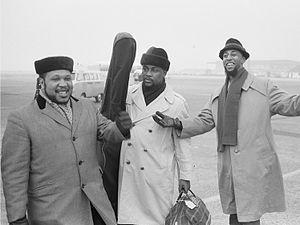
Les McCann, de son vrai nom Coleman Leslie, 23 septembre 1935 à Lexington, Kentucky, est un pianiste et chanteur américain.
Herbie Lewis, né le 17 février 1941 et mort le 18 mai 2007, est un bassiste de jazz américain de style hard bop.